Hesperosuchus

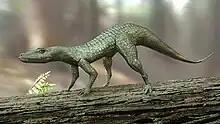
Restoration

"Hesperosuchus" was a terrestrial animal, where its speed and ability to run fast is the most advantageous as a fitness trait. Northern Arizona's landscape during the Triassic period was surrounded by numerous bodies of water like lakes and streams. This supports that "Hesperosuchus" likely lived close to water although being a full on land-dwelling animal. The ganoid scales found in the general area where "Hesperosuchus" was found belong to freshwater fish of the Triassic period, belonging to the genus "Semionotus" or "Lepidotes", which lived in shallow lakes and streams. The phytosaur teeth and small stereospondyl vertebrae found near "Hesperosuchus" support the presence of lakes or streams crossing a flood plain. Also the many small teeth found, of which some belong to amphibians of the Triassic period, supports the occupying of near water habitats.